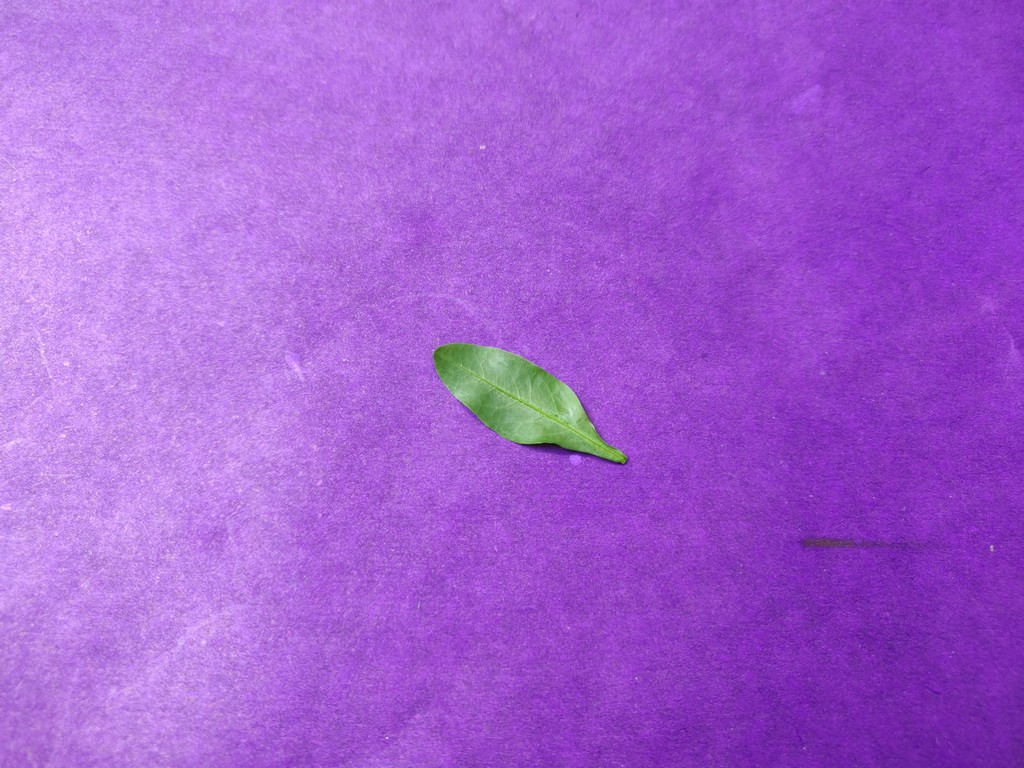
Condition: Healthy
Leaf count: single
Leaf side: front